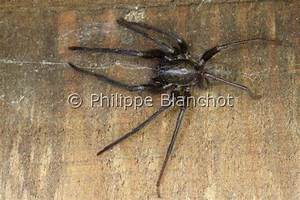
Label: ragno